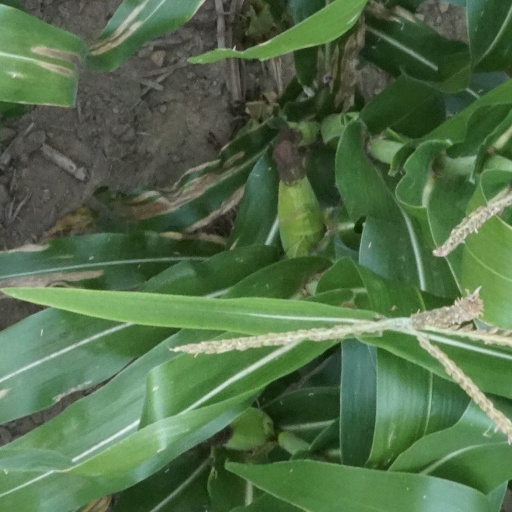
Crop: maize; corn